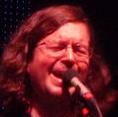
Age: 41